Memory hierarchy

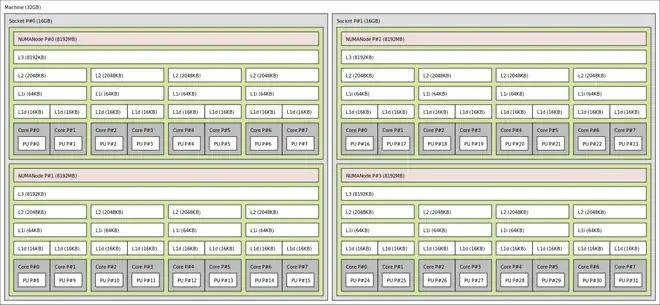
Memory hierarchy of an AMD Bulldozer server

The number of levels in the memory hierarchy and the performance at each level has increased over time. The type of memory or storage components also change historically. For example, the memory hierarchy of an Intel Haswell Mobile processor circa 2013 is: